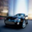
Label: automobile